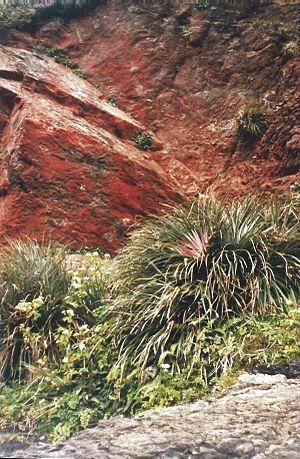
Fascicularia bicolor est une espèce végétale de la famille des Broméliacées, endémique du Chili. En Europe de l’Ouest, elle est utilisée comme plante ornementale dans les jardins. Fascicularia bicolor comprend deux sous-espèces : Fascicularia bicolor subsp. bicolor et Fascicularia bicolor subsp. Canaliculata, qui se distinguent par leur forme de croissance et leur écologie.